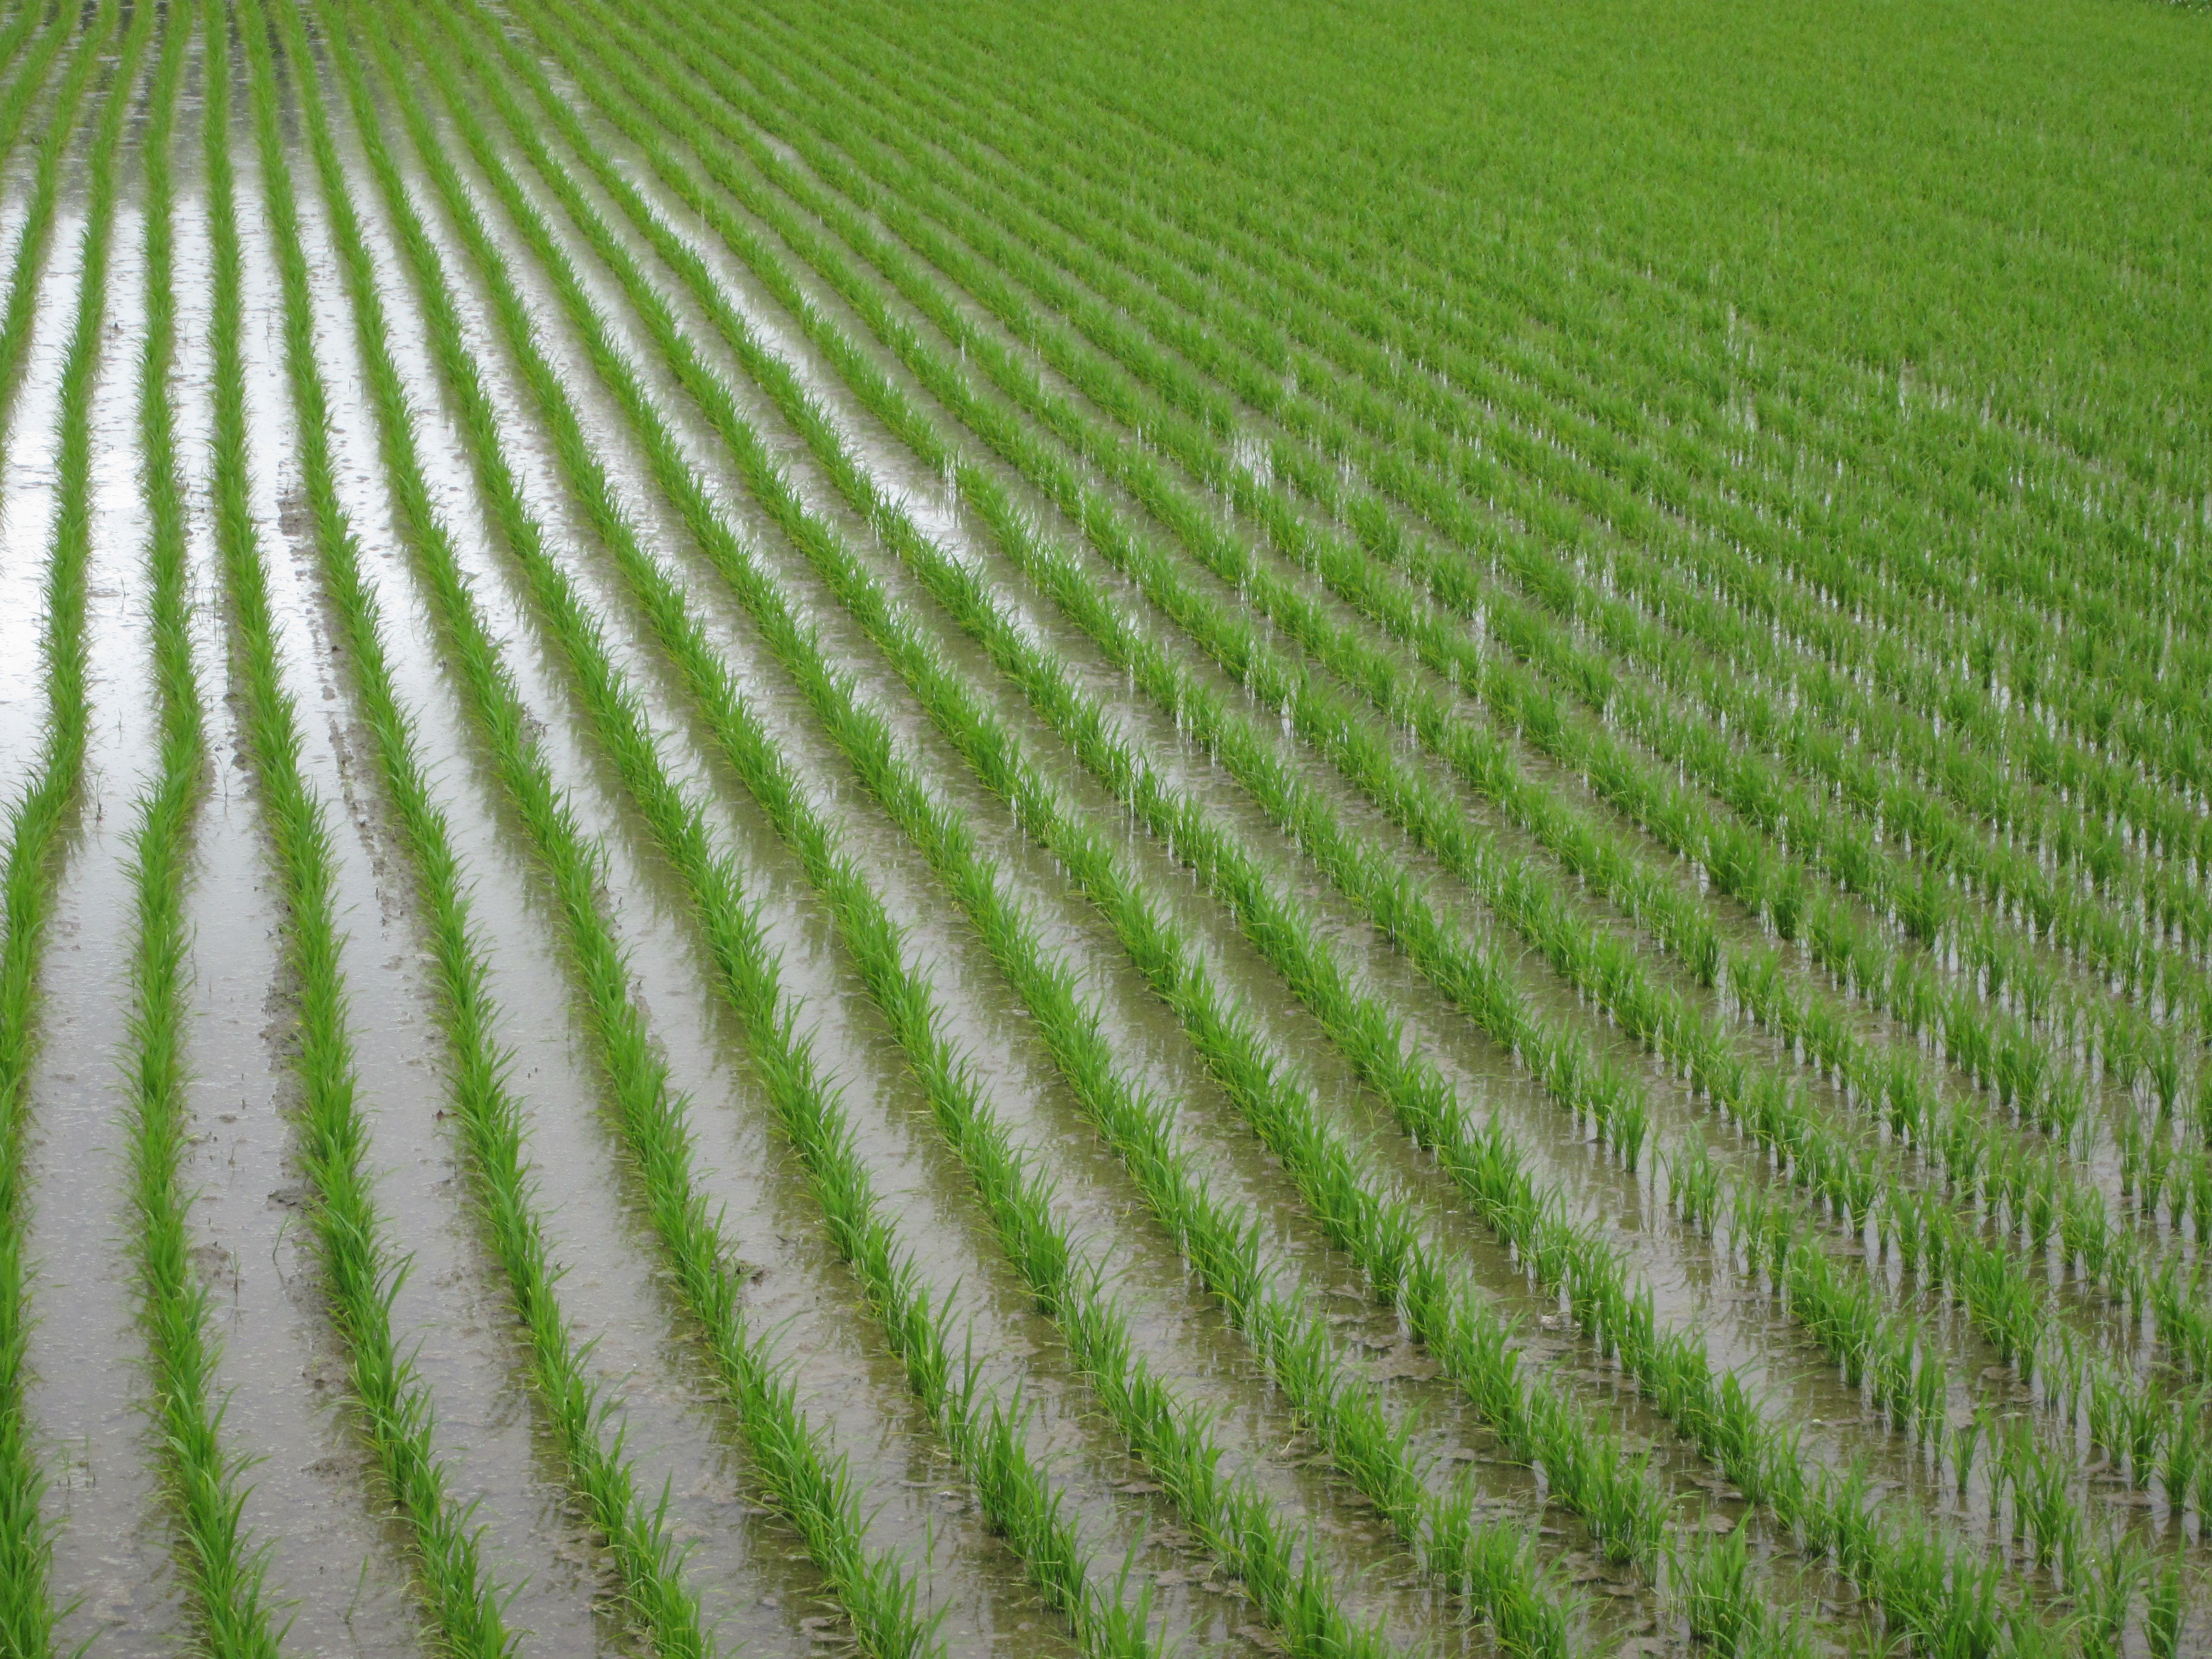
landscape, grass, plant, field, lawn, line, green, crop, soil, agriculture, plain, terrace, grassland, plantation, usd, paddy field, grass family